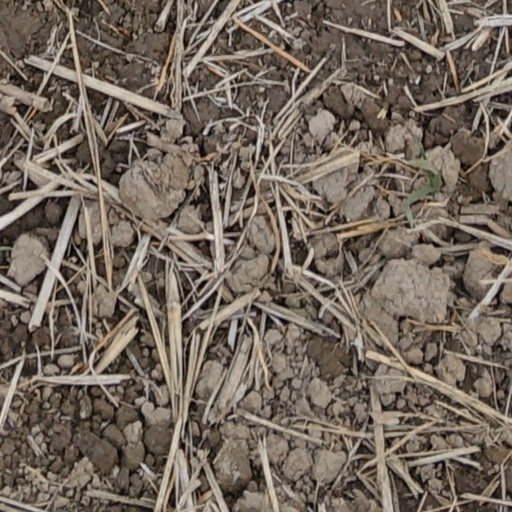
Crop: wheat